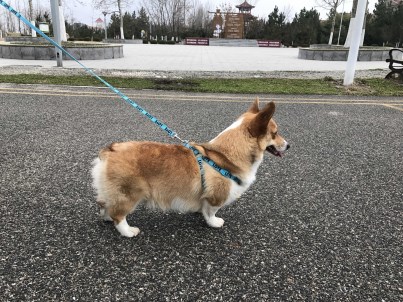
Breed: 2909-n000116-Cardigan